David William Hutchison

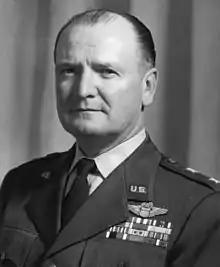

David William Hutchison (May 21, 1908 – September 24, 1982) was a major general in the United States Air Force.